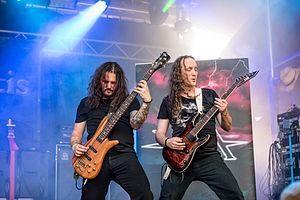
Visions of Atlantis est un groupe de power metal symphonique autrichien originaire du Land de Styrie. Le groupe, formé en 2000, alterne une voix de soprano et une voix masculine. Continuant dans leur élan, au milieu de l’été 2001, le groupe signe un contrat avec le label allemand TTS Media Music/ Black Arrow Productions, puis enregistre son premier album intitulé Eternal Endless Infinity, qui sort au courant de l’été 2002. Leur deuxième album, Cast Away, est publié en novembre 2004.